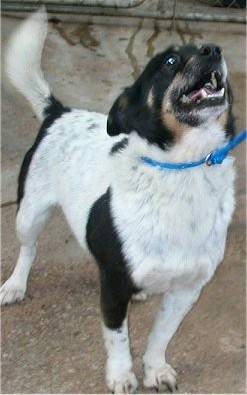
Label: dog